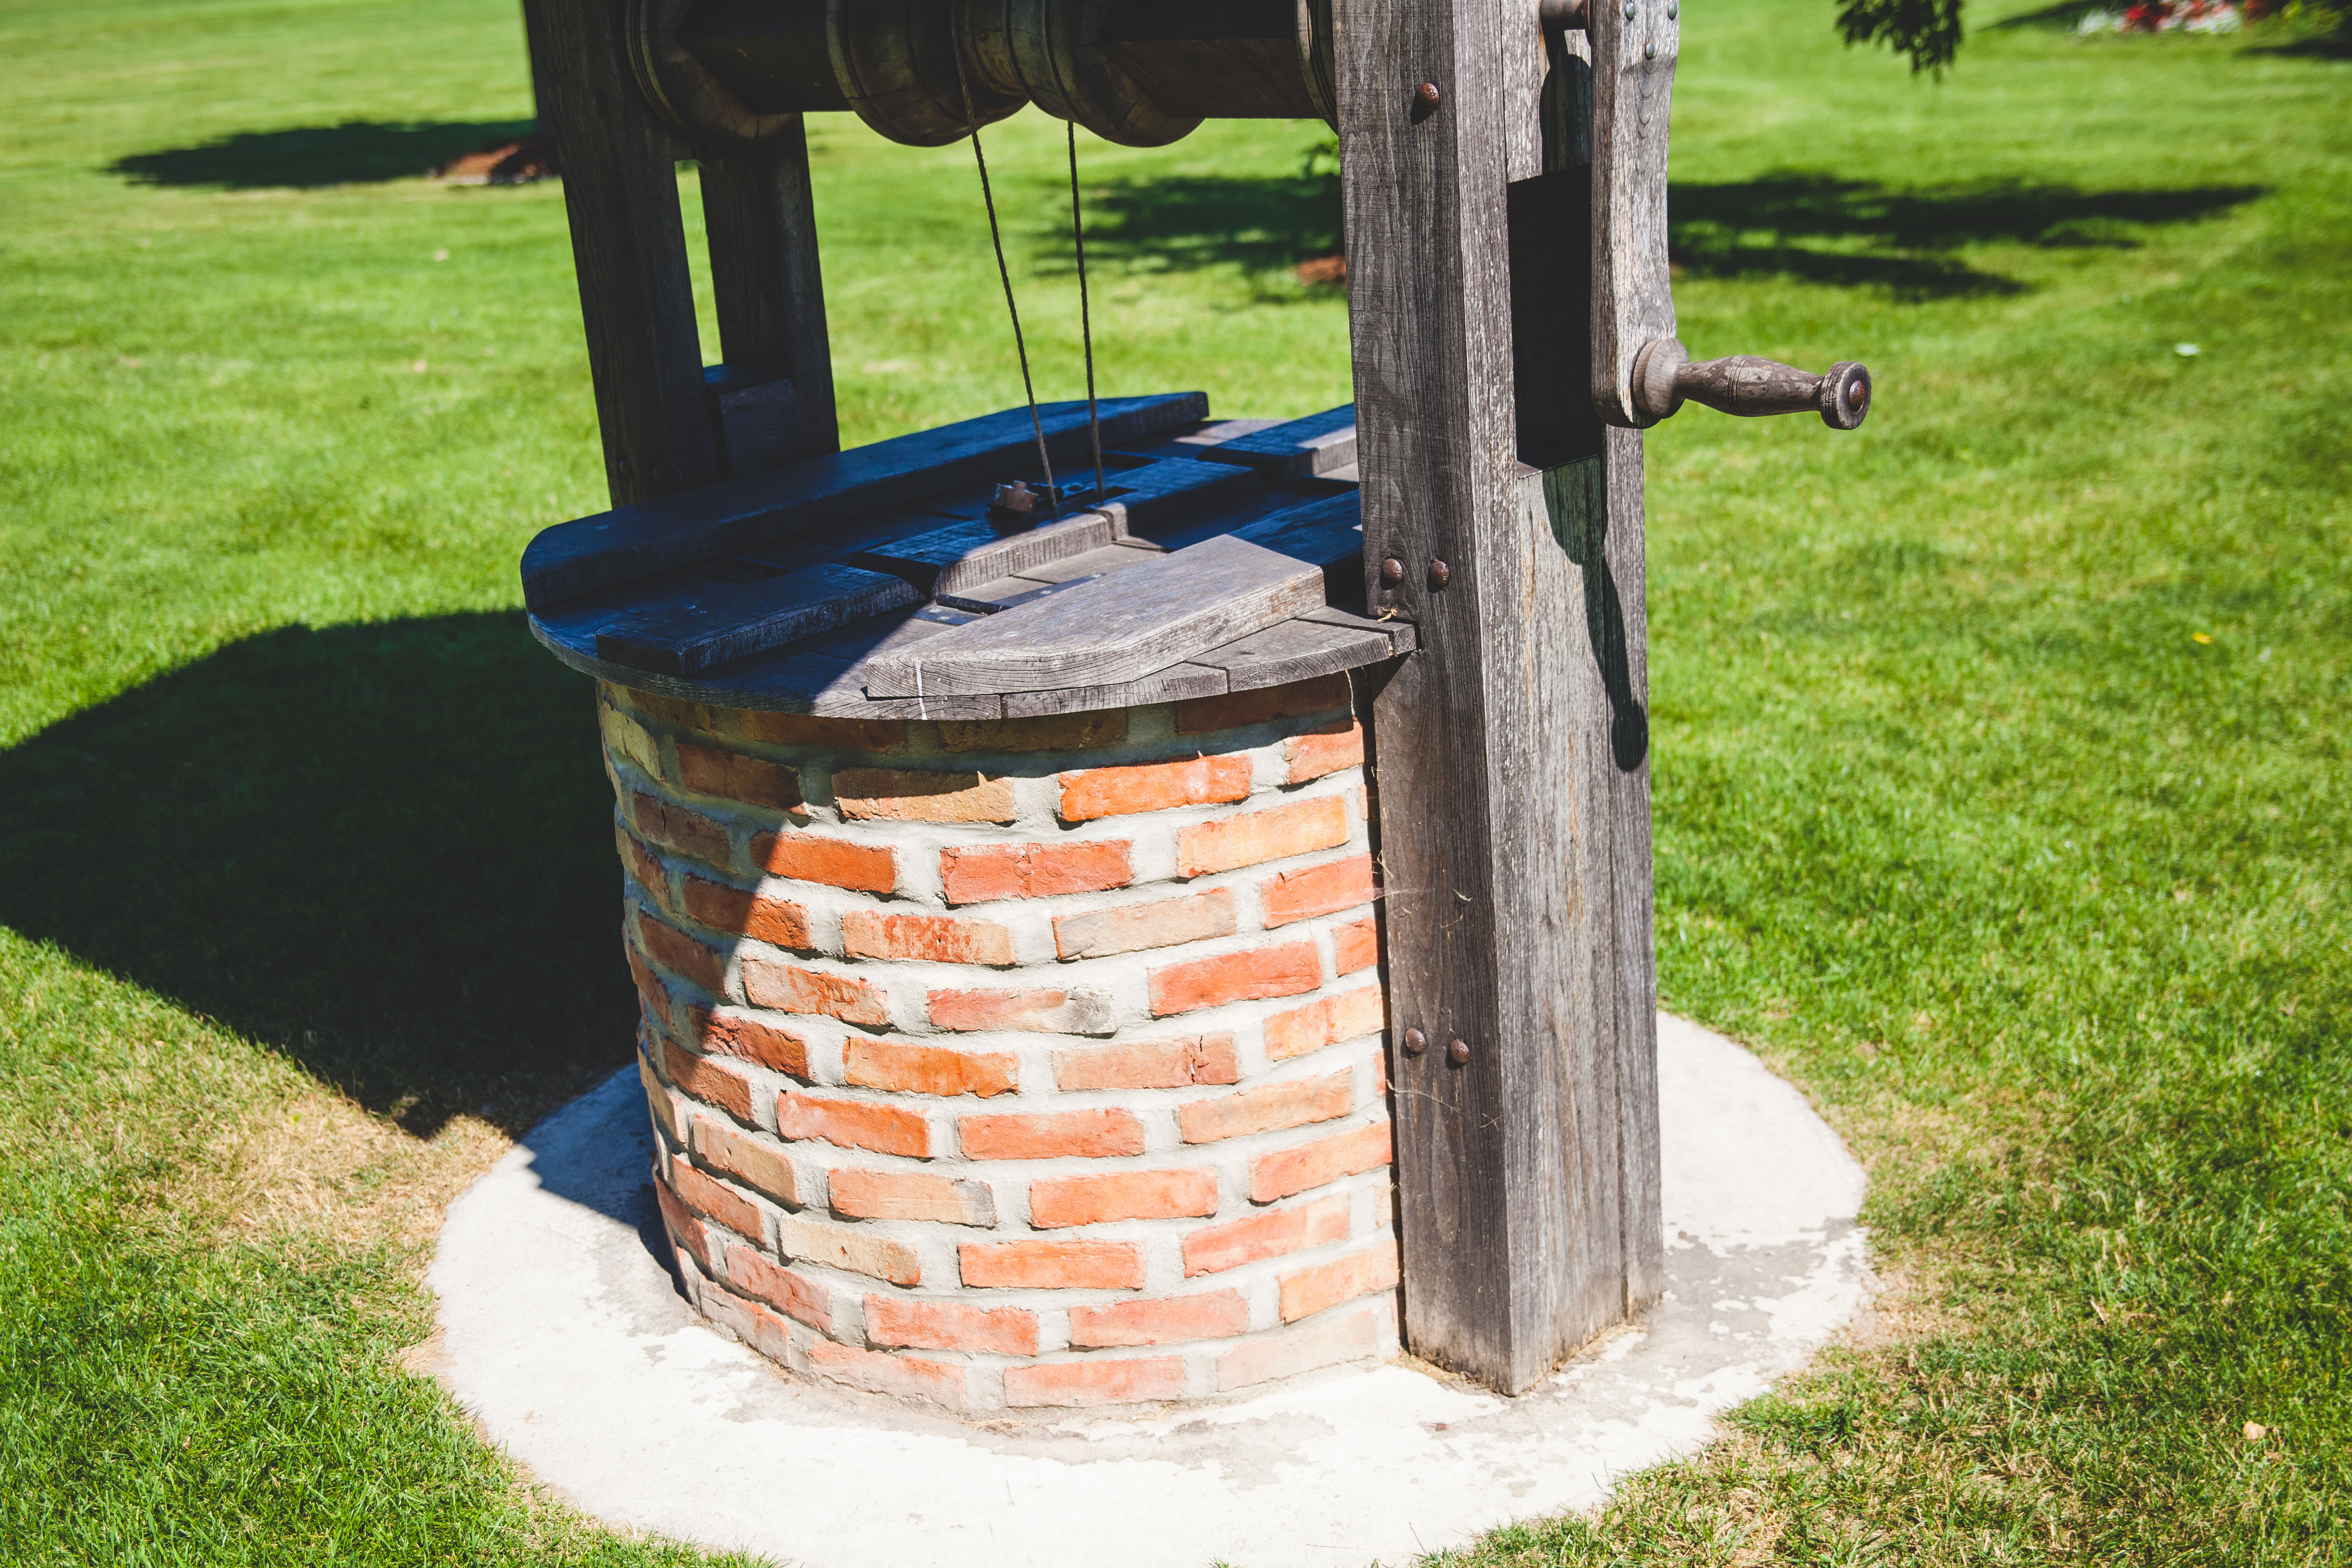
grass, lawn, backyard, bricks, yard, man made object, outdoor structure, deep well